Food processing

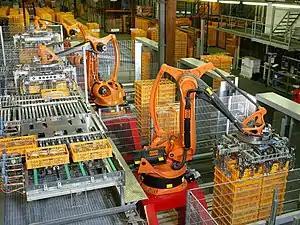
Factory automation - robotics palettizing bread

Benefits of food processing include toxin removal, preservation, easing marketing and distribution tasks, and increasing food consistency. In addition, it increases yearly availability of many foods, enables transportation of delicate perishable foods across long distances and makes many kinds of foods safe to eat by de-activating spoilage and pathogenic micro-organisms. Modern supermarkets would not exist without modern food processing techniques, and long voyages would not be possible.